History of Nigeria

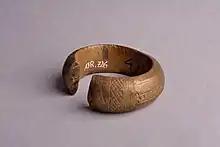
Bronze manilla, the currency of many centuries

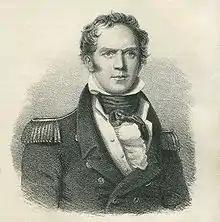
Hugh Clapperton

The Kingdom of Nri is considered to be the foundation of Igbo culture and the oldest Kingdom in Nigeria. Nri and Aguleri, where the Igbo creation myth originates, are in the territory of the Umueri clan, who trace their lineages back to the patriarchal king-figure, Eri. Eri's origins are unclear, though he has been described as a "sky being" sent by Chukwu (God). He has been characterized as having first given societal order to the people of Anambra.